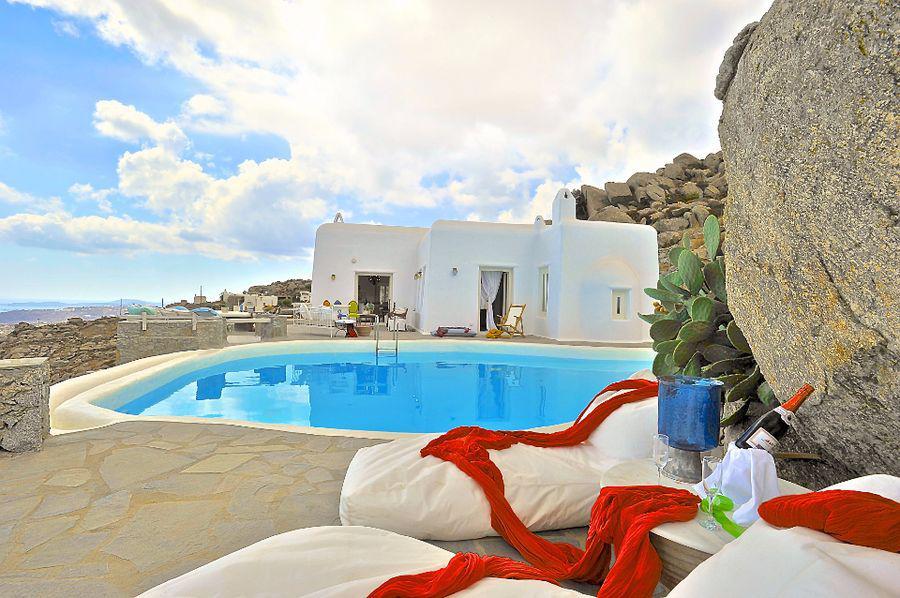
the villa is built in traditional style
Relation: Subjective